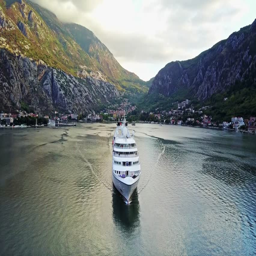
aerial view of luxury cruise ship sailing from port on sunrise through the bay